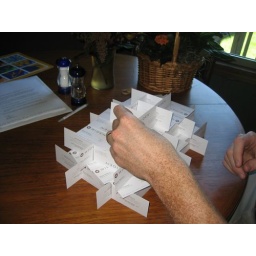
Bryan celebrates the end of his job by building a house of business cards